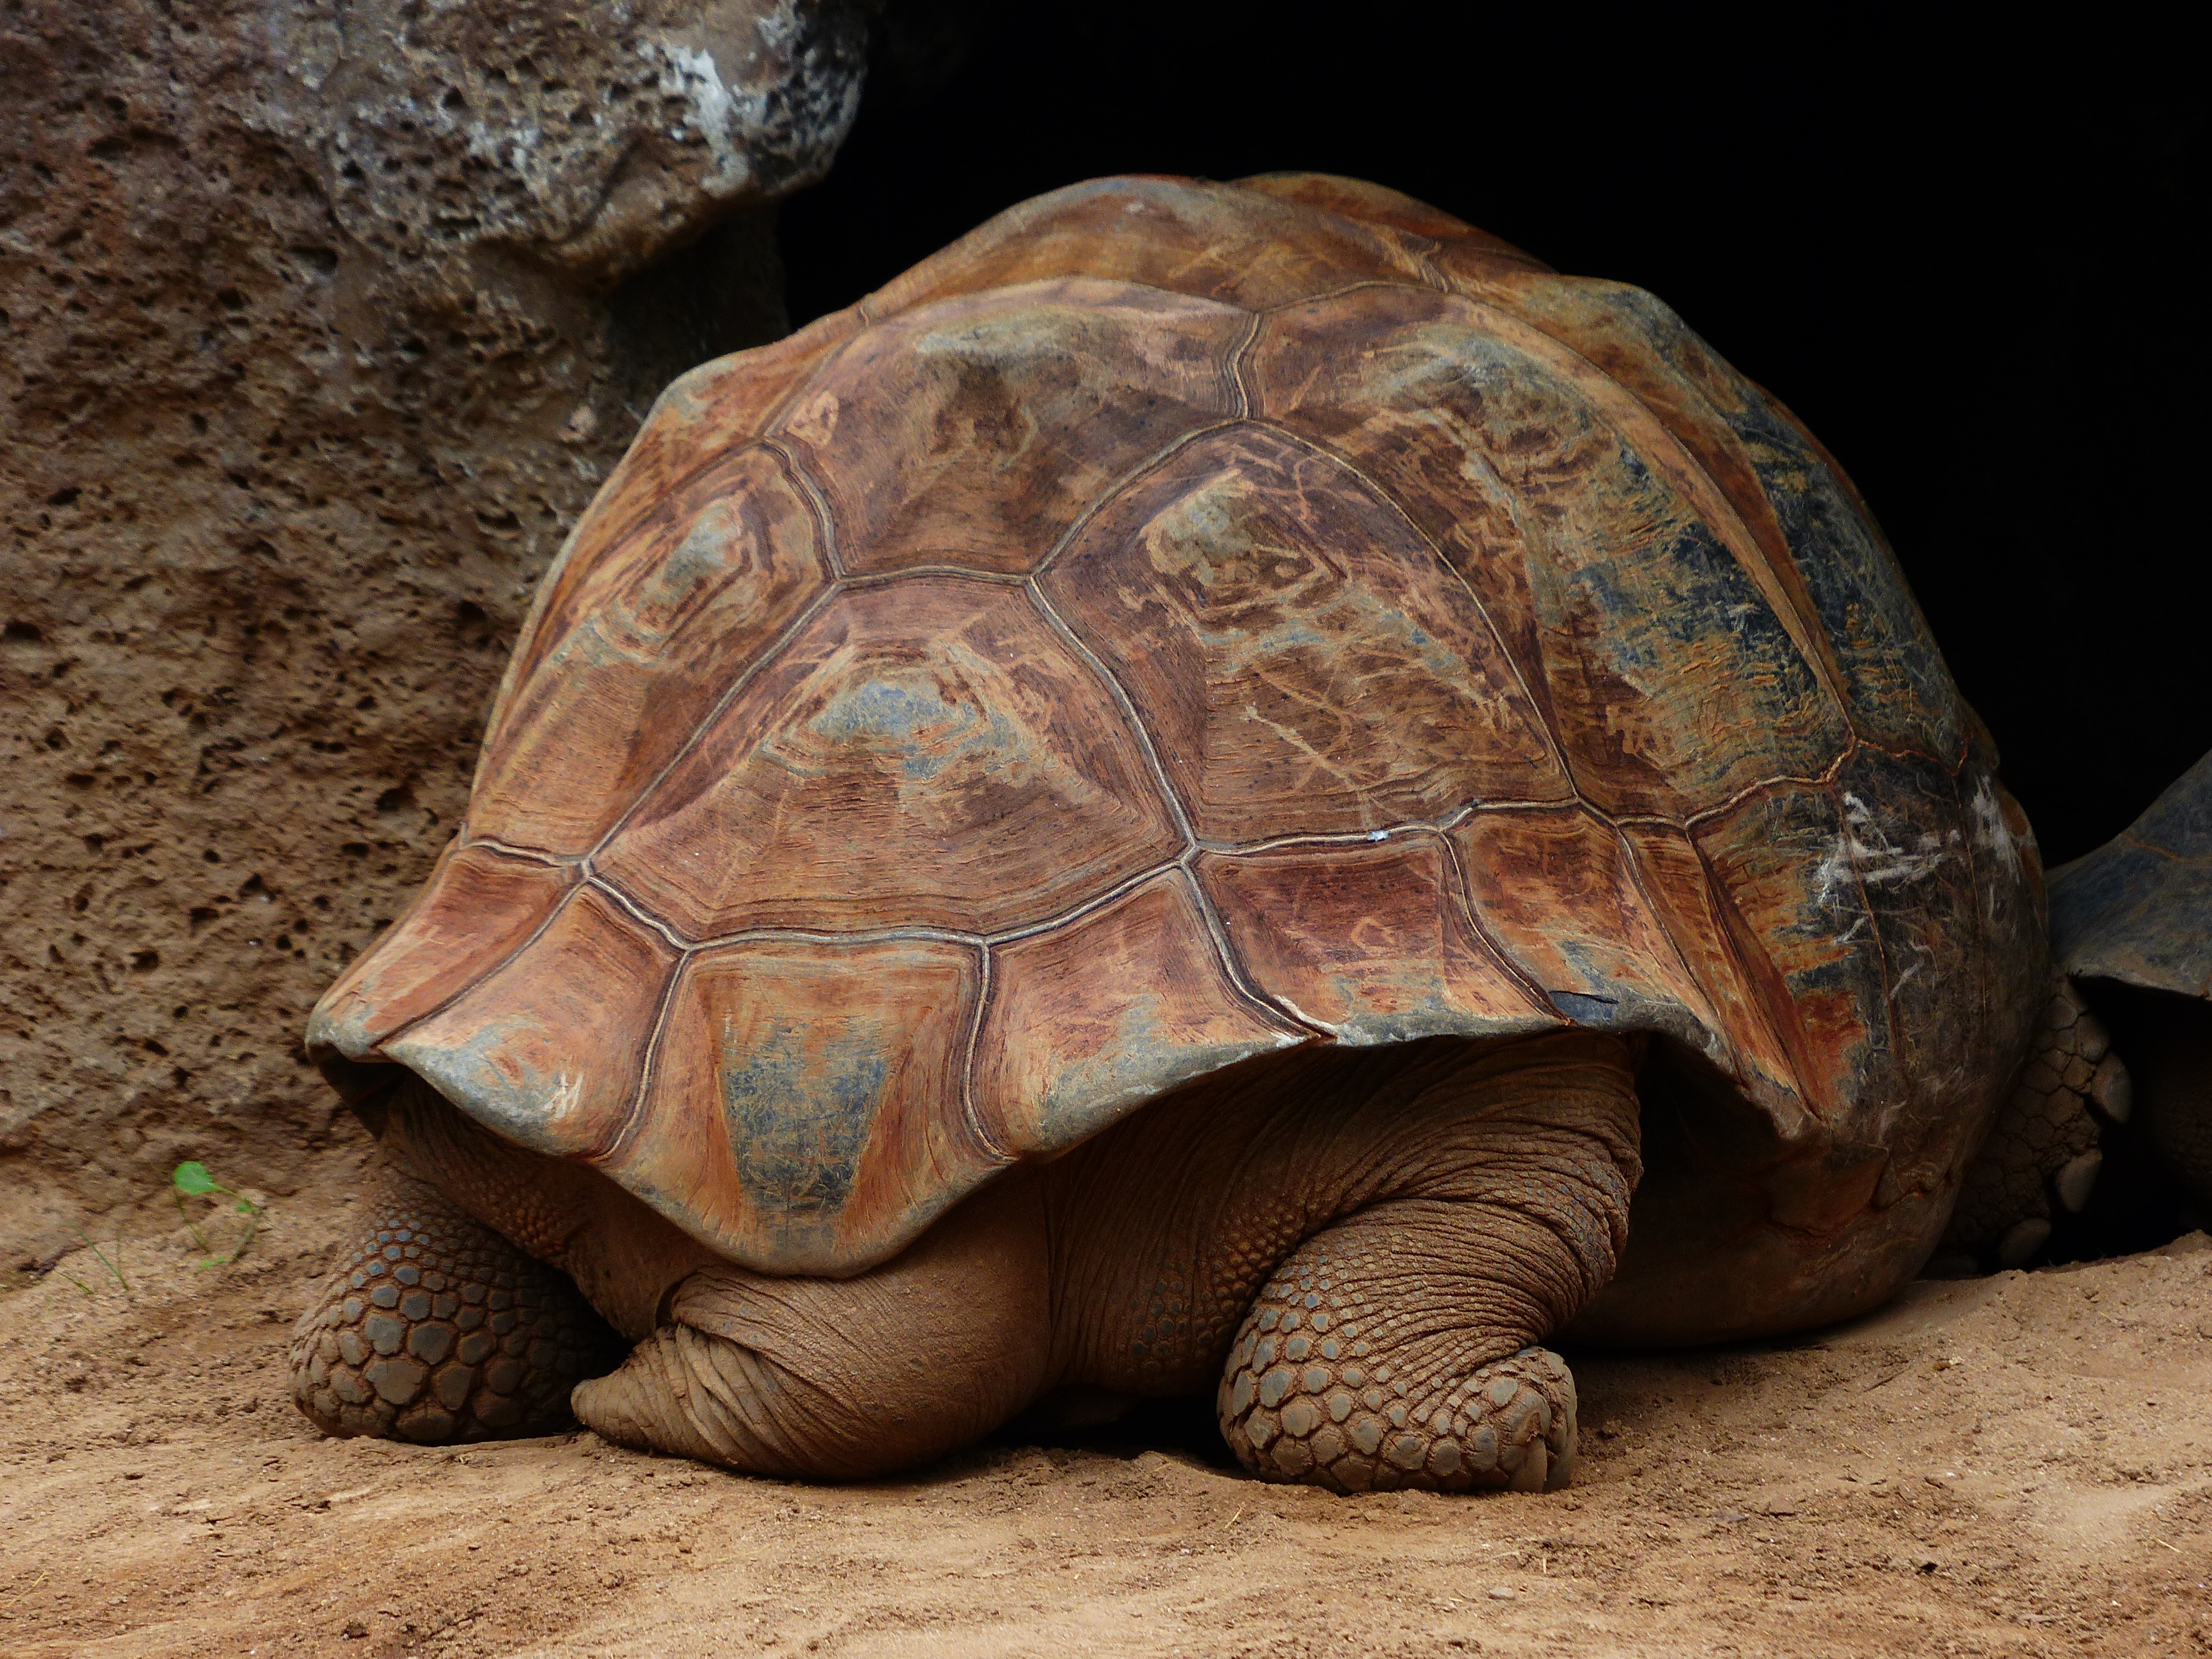
feet, animal, wildlife, pattern, turtle, reptile, fauna, back, tail, tortoise, vertebrate, box turtle, reptilia, panzer, tortoise shell, from the rear, giant tortoise, loggerhead, gal pagos giant tortoise, geochelone nigra, testudinidae, emydidae, turtle tail, turtle feet, geochelone